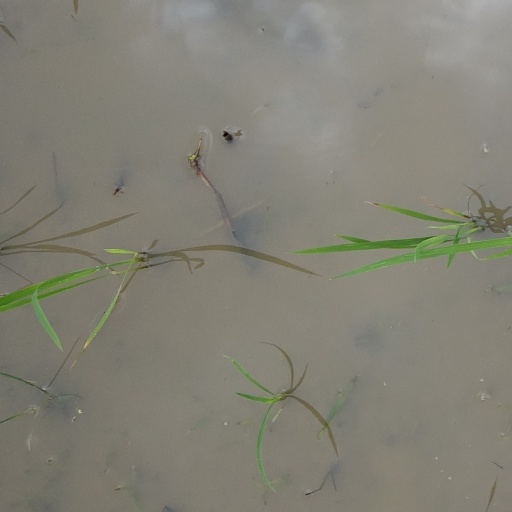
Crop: rice